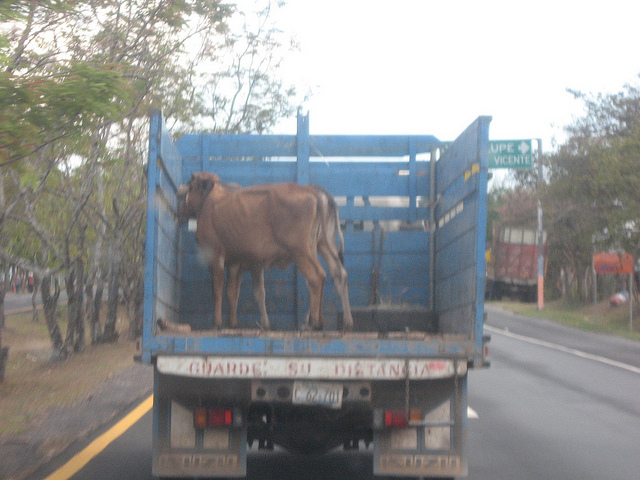
The cow is in the back of that truck.

Two calves are tied up in the back of a moving truck.

a cow on the back of a truck driving on the road

An emaciated cow in the back of a truck.